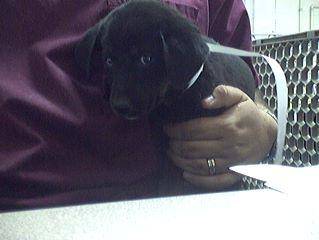
Label: dog